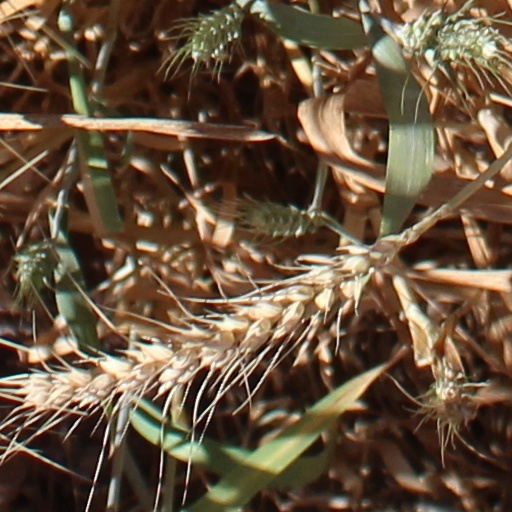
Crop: wheat